Dewey Barto

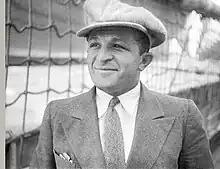
Barto on board the Cunard ship "RMS Mauretania" on a cruise to Cuba and the Caribbean Sea; photograph taken by his partner George Mann in March, 1933

Dewey Barto (June 10, 1896 – January 31, 1973) was best known as the shorter half of the comedic and acrobatic dance act, Barto and Mann. He was the father of actress Nancy Walker, known earlier in life as "Nan Barto".